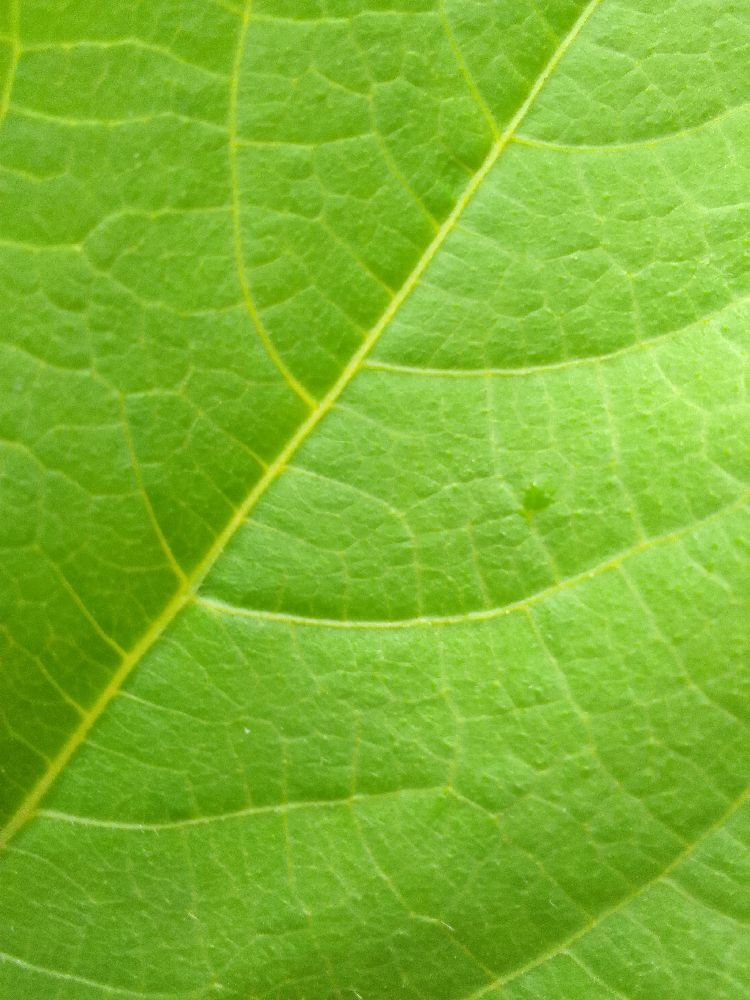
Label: healthy